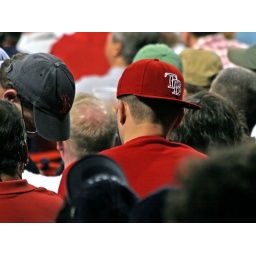
At first glance the red hat goes unnoticed in Fenway, but upon closer inspection...